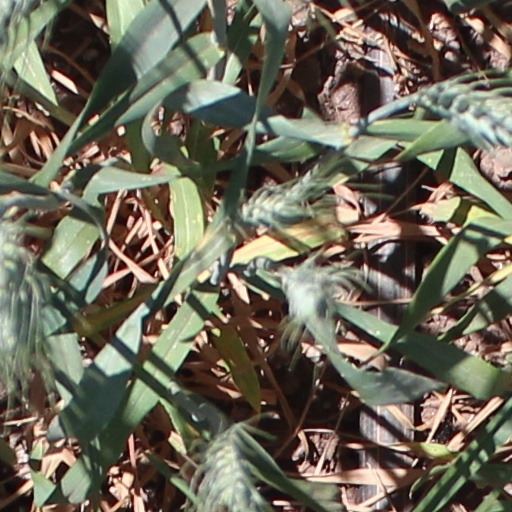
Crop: wheat